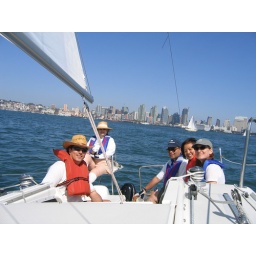
Father's day sail with Phil & Karen's friends; Laurie is in the Captain's chair and I at the tiller.2007